Anna Jagiellon

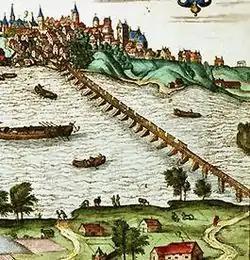
Sigismund Augustus Bridge was finished and protected by Queen Anne.

In July 1572, her brother Sigismund II Augustus died, leaving the throne to the Polish–Lithuanian Commonwealth vacant. His death changed Anna's status from a neglected spinster to the heiress of the Jagiellon dynasty. Sigismund left all the wealth of the Jagiellon dynasty to his three sisters, but the Commonwealth nobility did not allow a private person to inherit royal possessions. Thus, Anna received only a small portion of her inheritance, but still became a very rich woman. She left Warsaw and traveled to Piaseczno, Płock and Łomża.